North Geneva Historic District

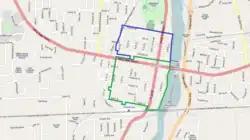
Location of the North Geneva Historic District (blue outline) within Geneva. The adjacent Central Geneva Historic District is outlined in green to the south, partially sharing a border north of W. State St.

The North Geneva Historic District reflects the northern portion of the original settlement, which was home to many prominent early Geneva businessmen as well as the working class. It consists of the area known as the First Ward, roughly bounded by Stevens Street, the (modern day) Union Pacific Railroad on the west, W. State Street to the south, and the Fox River to the east. The west and east sides of the district exhibit architectural similarities. The district is representative of the socioeconomic status of the original settlers. The First Ward was platted in a gridiron pattern with blocks of , divided into ten lots of . Lots along the Fox River differ in shape and size. Working-class homes are moderately-sized and stylistically conservative. Most are of frame construction. Oscar and August Wilson were among the more prominent local architects, who admired Frank Lloyd Wright and incorporated Prairie School elements into their otherwise vernacular buildings. 62 of the 150 notable structures are considered to have particular historical or architectural significance. Three of Geneva's first five churches are located in the district. The district was added to the National Register of Historic Places on August 1, 1979.